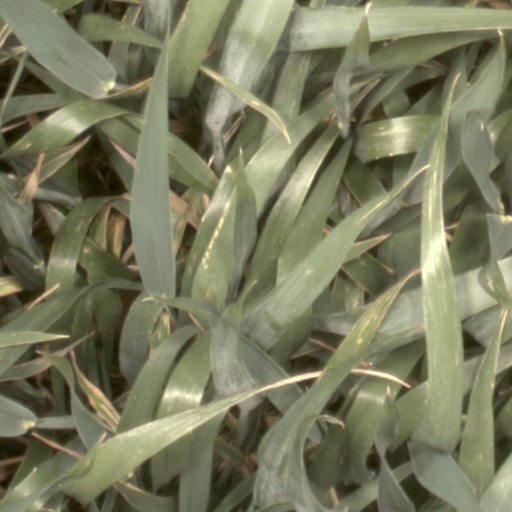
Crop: wheat